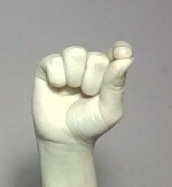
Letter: fa